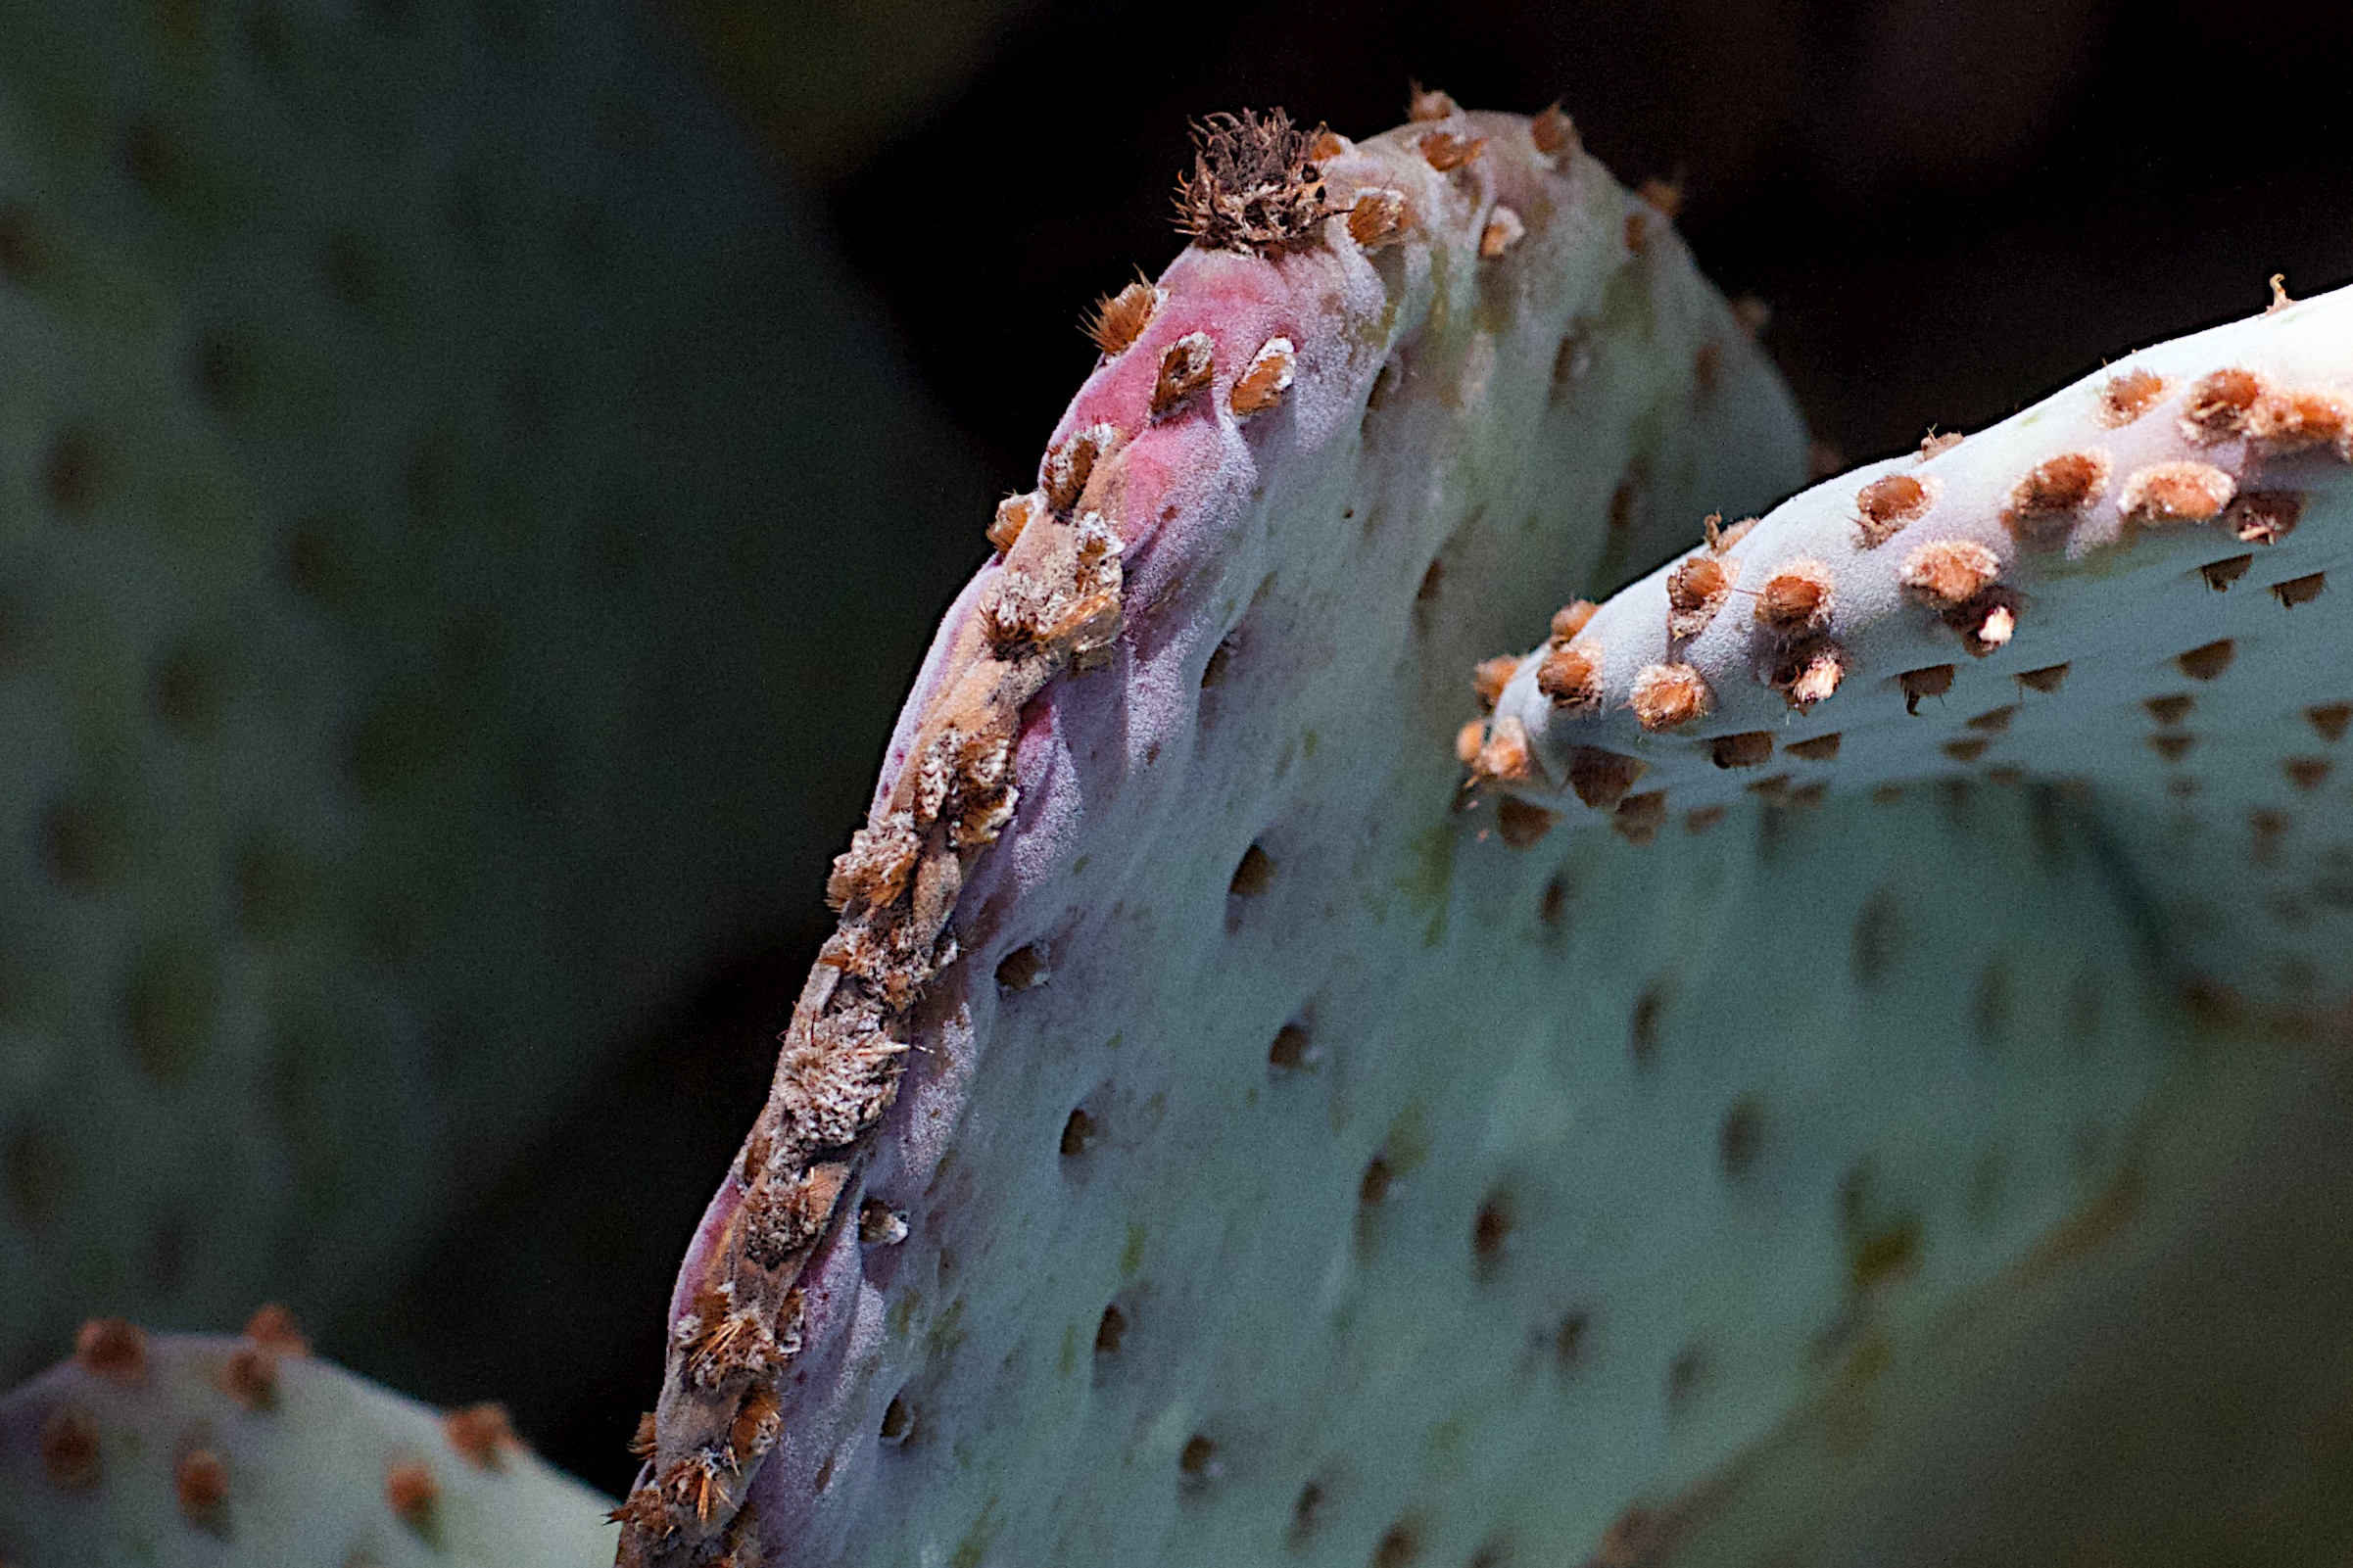
nature, cactus, plant, photography, leaf, flower, botany, flora, season, fauna, close up, macro photography, flowering plant, plant stem, land plant, thorns spines and prickles